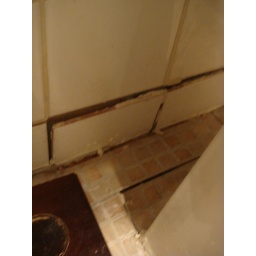
tiles lifting on floor and wall in bathroom, flat 1